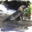
Label: otter